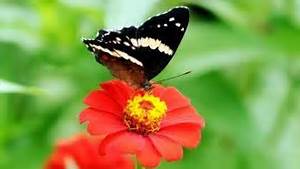
Label: butterfly